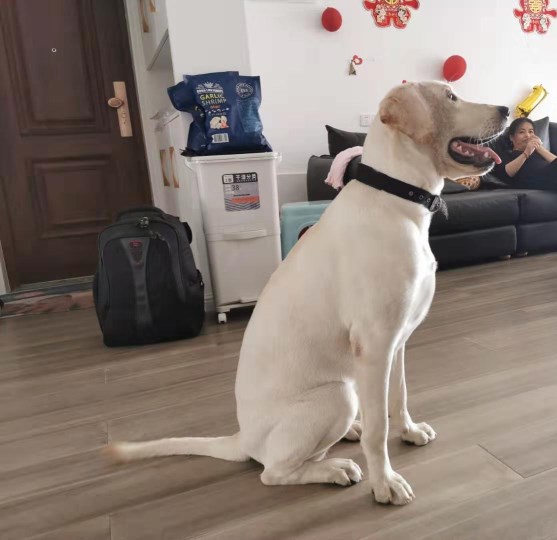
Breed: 3580-n000122-Labrador_retriever